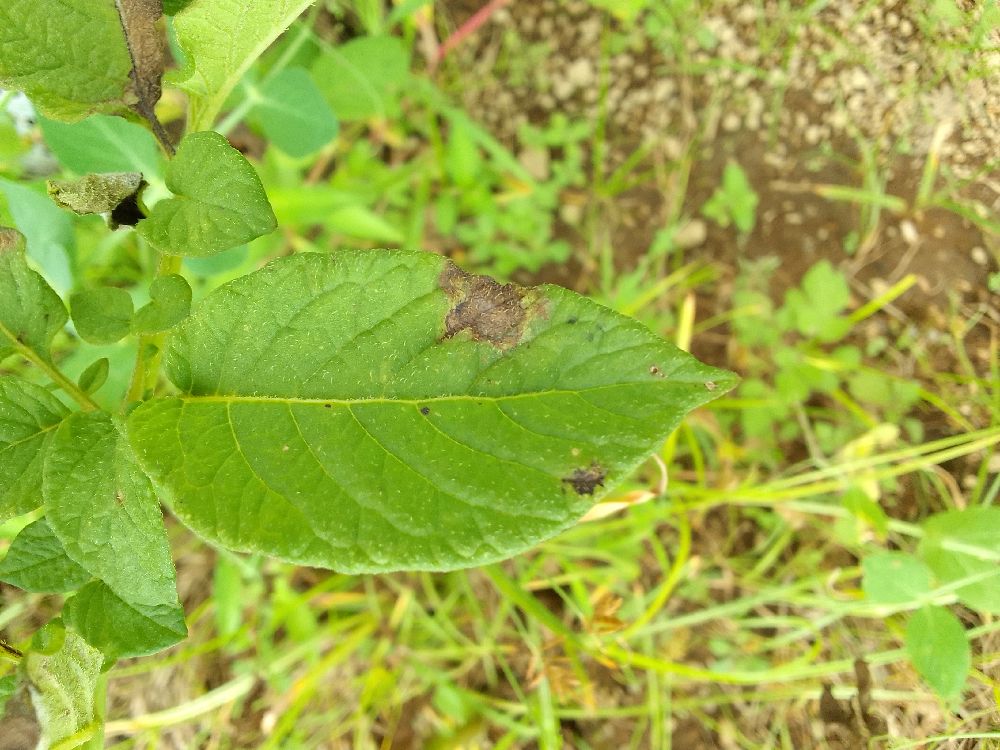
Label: Late blight